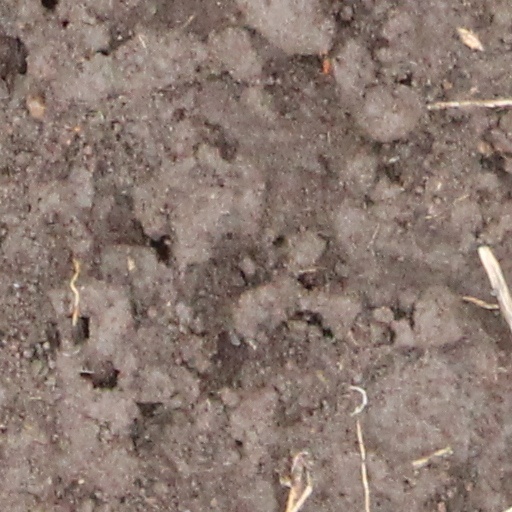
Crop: wheat